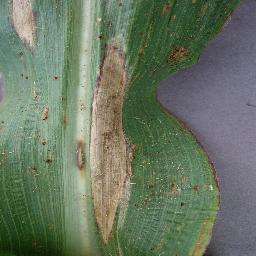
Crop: corn
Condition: (maize)_northern_blight